Plus Ultra (aircraft)

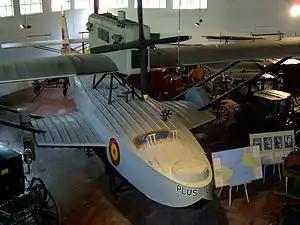
"Plus Ultra" in a museum in Luján, Buenos Aires Province, Argentina.

The plane was subsequently donated to the Argentine Navy and was used to deliver airmail.